North American F-100 Super Sabre

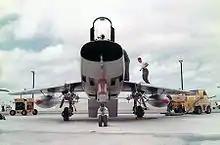
An F-100D showing its elliptical air intake

The F-100D entered service on 29 September 1956 with the 405th Fighter Wing at Langley AFB. The model exhibited reliability problems from the onset, particularly with the constant-speed inverter which provided constant-frequency current to the electrical systems. This unit was so unreliable that the USAF required it to have its own oil system to minimize damage in case of failure. Landing gear and brake parachute malfunctions claimed several aircraft while the refueling probes had a tendency to break away during high-speed maneuvers. During 1959, 65 aircraft were modified to also fire the AGM-12 Bullpup air-to-ground missile. Numerous post-production fixes created such a diversity of capabilities between individual aircraft that by 1965, around 700 F-100Ds underwent High Wire modifications to standardize the weapon systems.